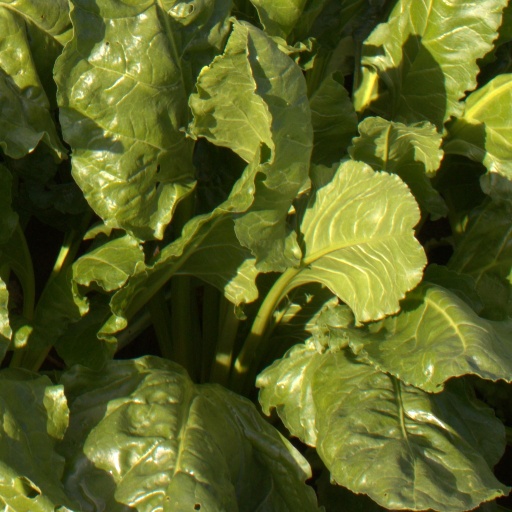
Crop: sugar beet